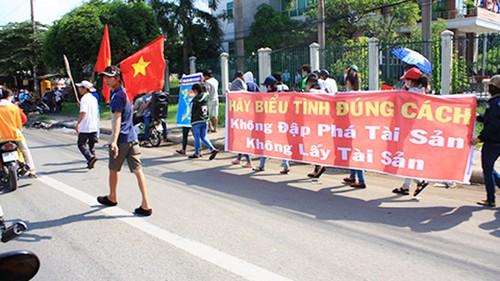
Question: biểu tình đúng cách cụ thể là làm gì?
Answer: là công đập phá tài sản, không lấy tài sản